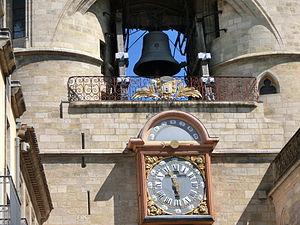
Grosse Cloche de la porte Saint-Eloi de Bordeaux.
La grosse cloche de Bordeaux est le beffroi de l'ancien hôtel de ville. La porte et les tours, dites de la Grosse Cloche, sont classées au titre des monuments historiques par arrêté du 12 juillet 1886.